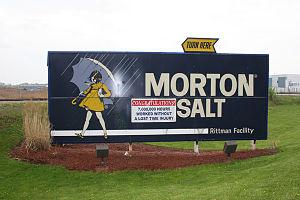
Morton Salt est la plus grande entreprise productrice et distributrice de sel en Amérique du Nord. Elle commercialise des produits grand public, ainsi que des sels pour les marchés agricoles, industriels et routiers. L'entreprise a été créée en 1910 et son siège se trouve dans le River Point à Chicago. Filiale de Rohm and Haas de 1999 à 2009, l'entreprise est maintenant une filiale du groupe chimique allemand K+S.